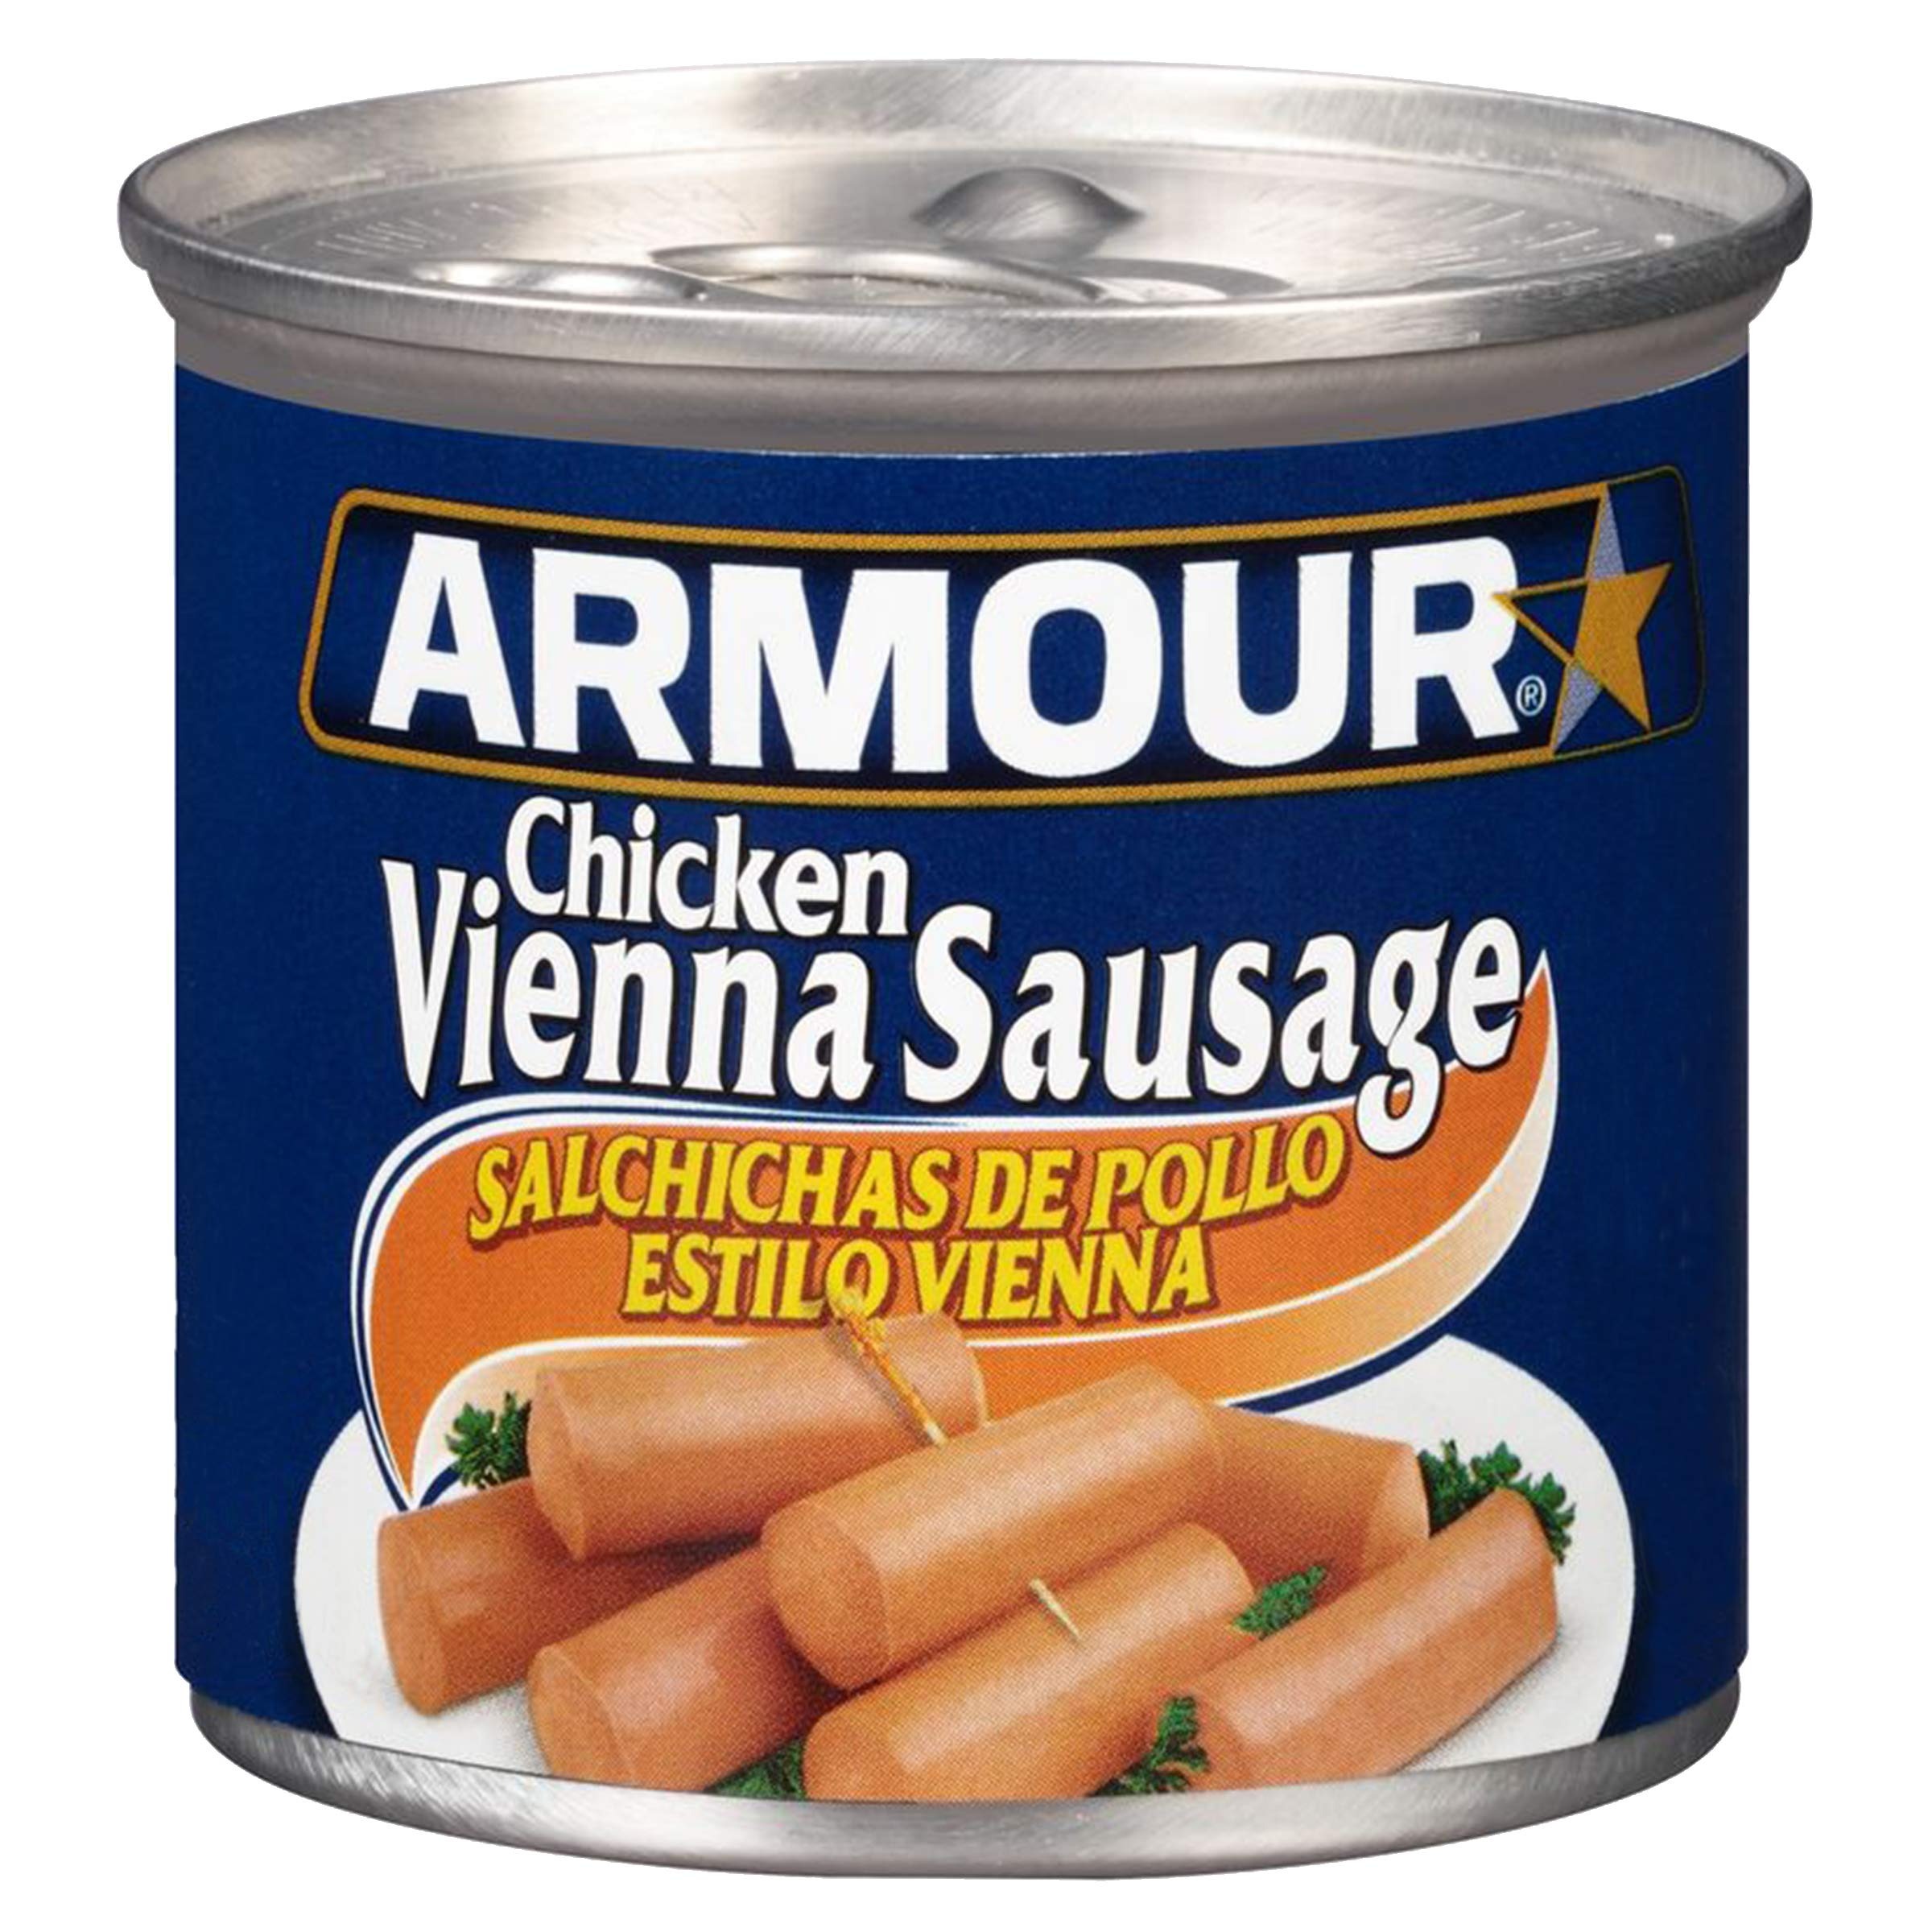
Item Name: Armour Star Chicken Vienna Sausage, Canned Sausage, 4.6 oz
Bullet Point 1: One 4.6 oz can of Armour Star Chicken Vienna Canned Sausage
Bullet Point 2: Versatile, ready to eat canned chicken sausages can be an ingredient option in an easy meal
Bullet Point 3: Canned meat is made with chicken in chicken broth
Bullet Point 4: Eat right out of the can, add to recipes or serve as an appetizer
Bullet Point 5: Ready to eat meat in a can that doesn’t require any cooking
Value: 4.6
Unit: Ounce

Price: 6.86